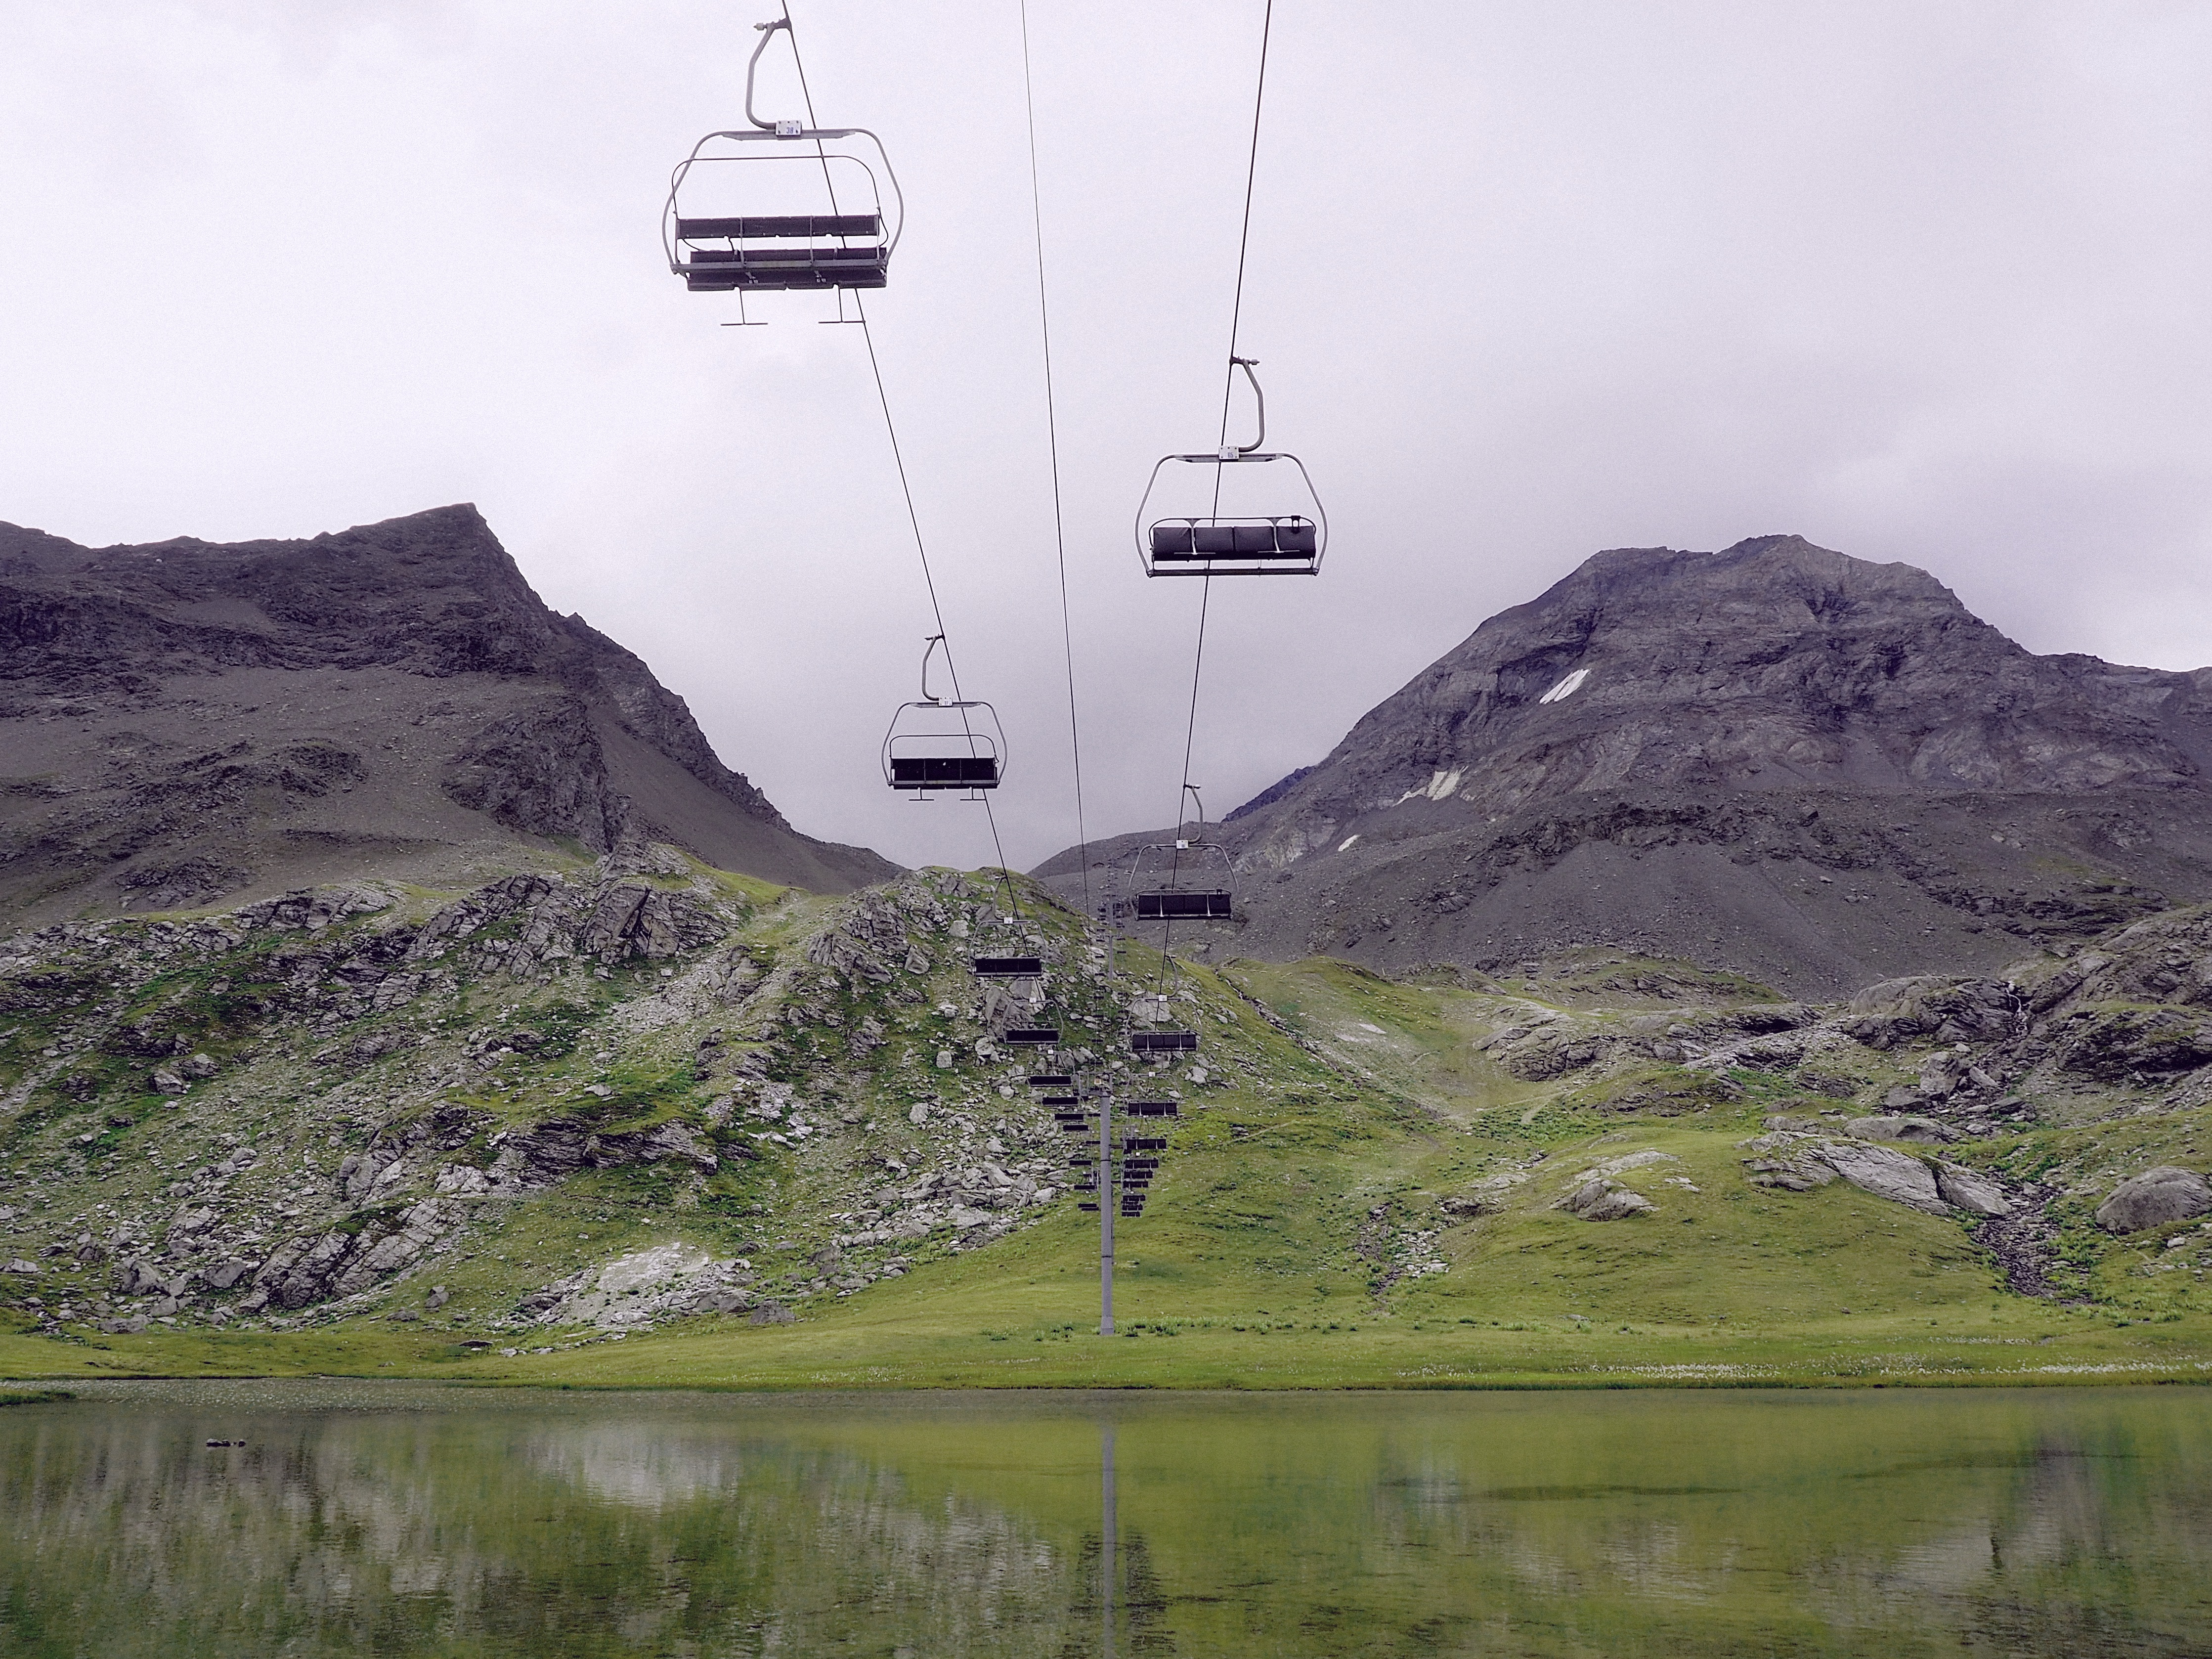
water, grass, mountain, hill, lake, mountain range, ski lift, fjord, reservoir, alps, plateau, fell, loch, landform, aerial photography, mountain pass, geographical feature, mountainous landforms